Dieter Paucken

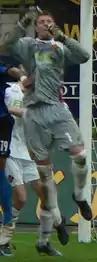
Paucken with TuS Koblenz

Dieter Paucken (born 20 September 1982) is a German former professional footballer who played as a goalkeeper. In September 2006 he scored the ARD's Goal of the Month.